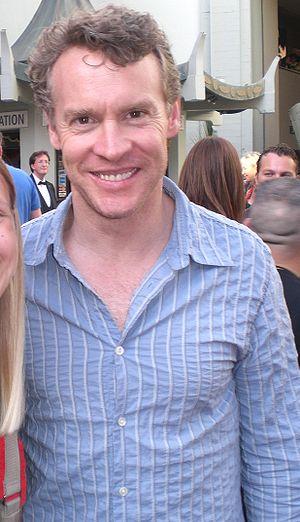
Cet article présente la quatrième saison de la série télévisée Newport Beach.
Tate Donovan est un réalisateur et acteur américain né le 25 septembre 1963 à Tenafly dans le New Jersey.
Hercule est une série télévisée d'animation américaine des studios Disney en 65 épisodes de 22 minutes dont 52 épisodes ont été diffusés entre le 31 août 1998 et le 1ᵉʳ mars 1999 en syndication et treize épisodes du 12 septembre 1998 au 16 janvier 1999 sur le réseau ABC.
"James ""Jimmy"" Cooper est un personnage fictif de la série télévisée Newport Beach. Il est le mari puis ex-mari de Julie Cooper, ainsi que le père de Marissa Cooper et de Kaitlin Cooper.